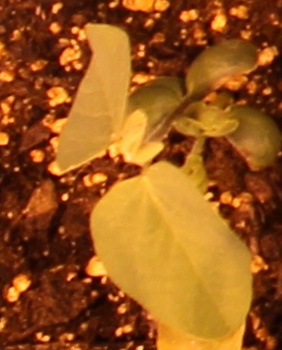
Label: Soybean